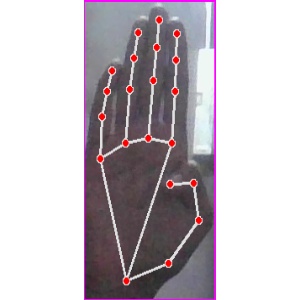
अक्षर: झ